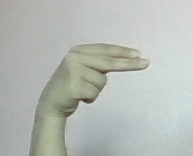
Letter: ain